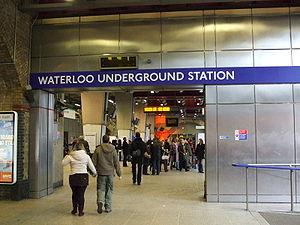
La Bakerloo line est une ligne du métro de Londres, reliant Harrow & Wealdstone au nord-ouest à Elephant & Castle au sud-est. Elle couvre une distance de 23,2 km et dessert 25 stations, dont 15 souterraines. Les principaux centres d'intérêt desservis par la ligne sont : Regent's Park, Oxford Circus, Piccadilly Circus et Waterloo Bridge.
Waterloo est une station de correspondance du métro de Londres, nommée ainsi en souvenir de la bataille de Waterloo. Elle est desservie par les lignes Bakerloo, Northern, Waterloo & City, Jubilee, ainsi que par la National Rail et les services de navigation fluviale.